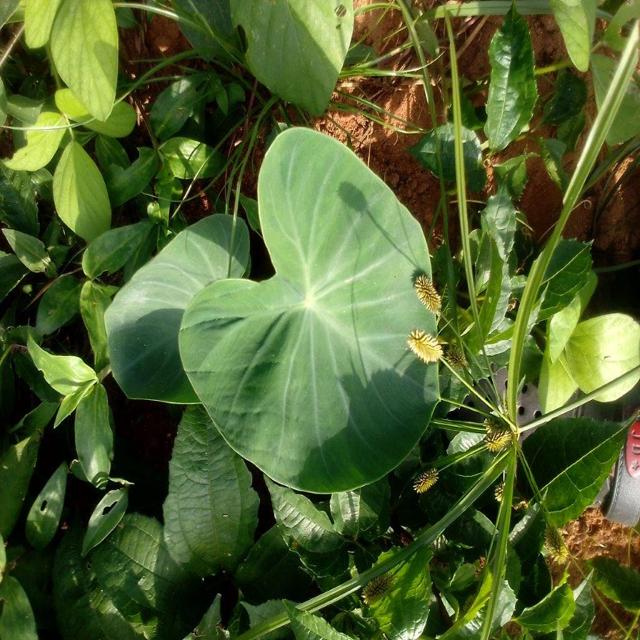
Label: Healthy